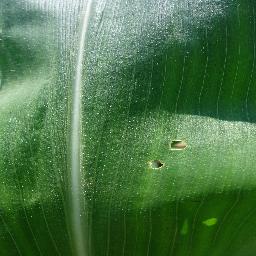
Label: Corn_(Maize)___Healthy